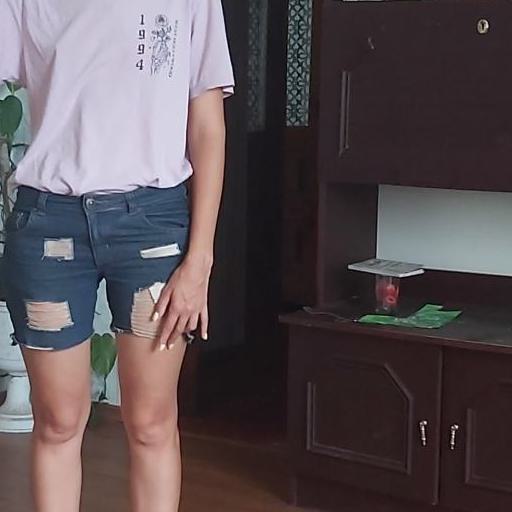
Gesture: no_gesture